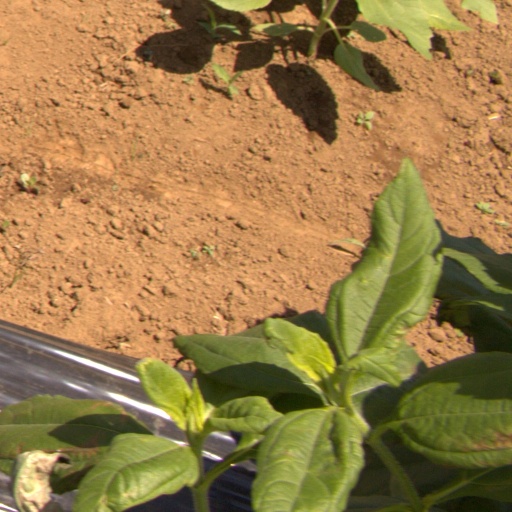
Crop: Jerusalem artichoke